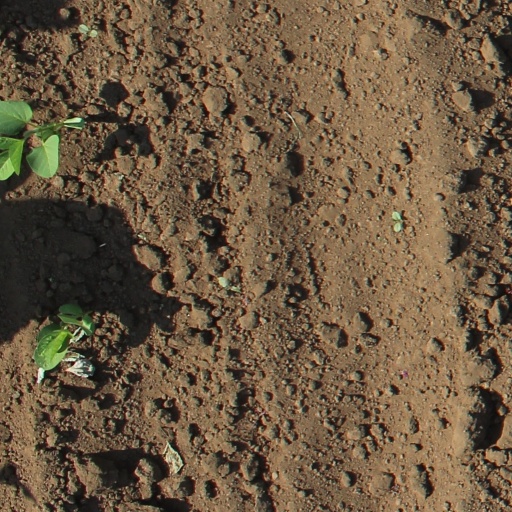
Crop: soybean